Shadow of the Tomb Raider

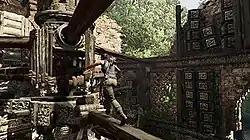
Lara Croft navigates a platforming puzzle.

"Shadow of the Tomb Raider" is an action-adventure game played from a third-person perspective; players take on the role of Lara Croft as she explores environments across Mexico and Peru. In addition to standalone areas, the game has a large hub in the hidden city of Paititi. A new barter system allows players to trade and sell various resources gathered from the areas surrounding Paititi.